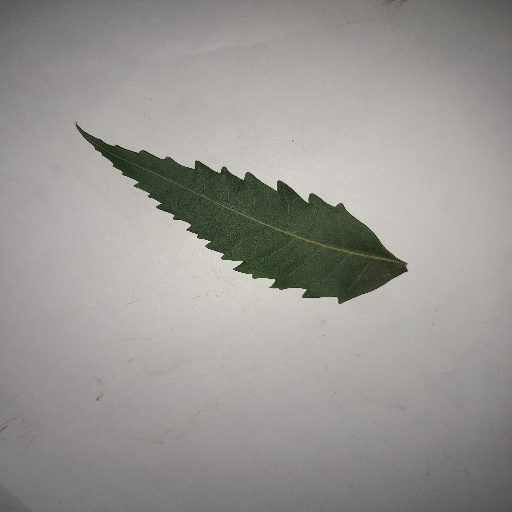
Species: Neem
Leaf condition: Healthy Leaf